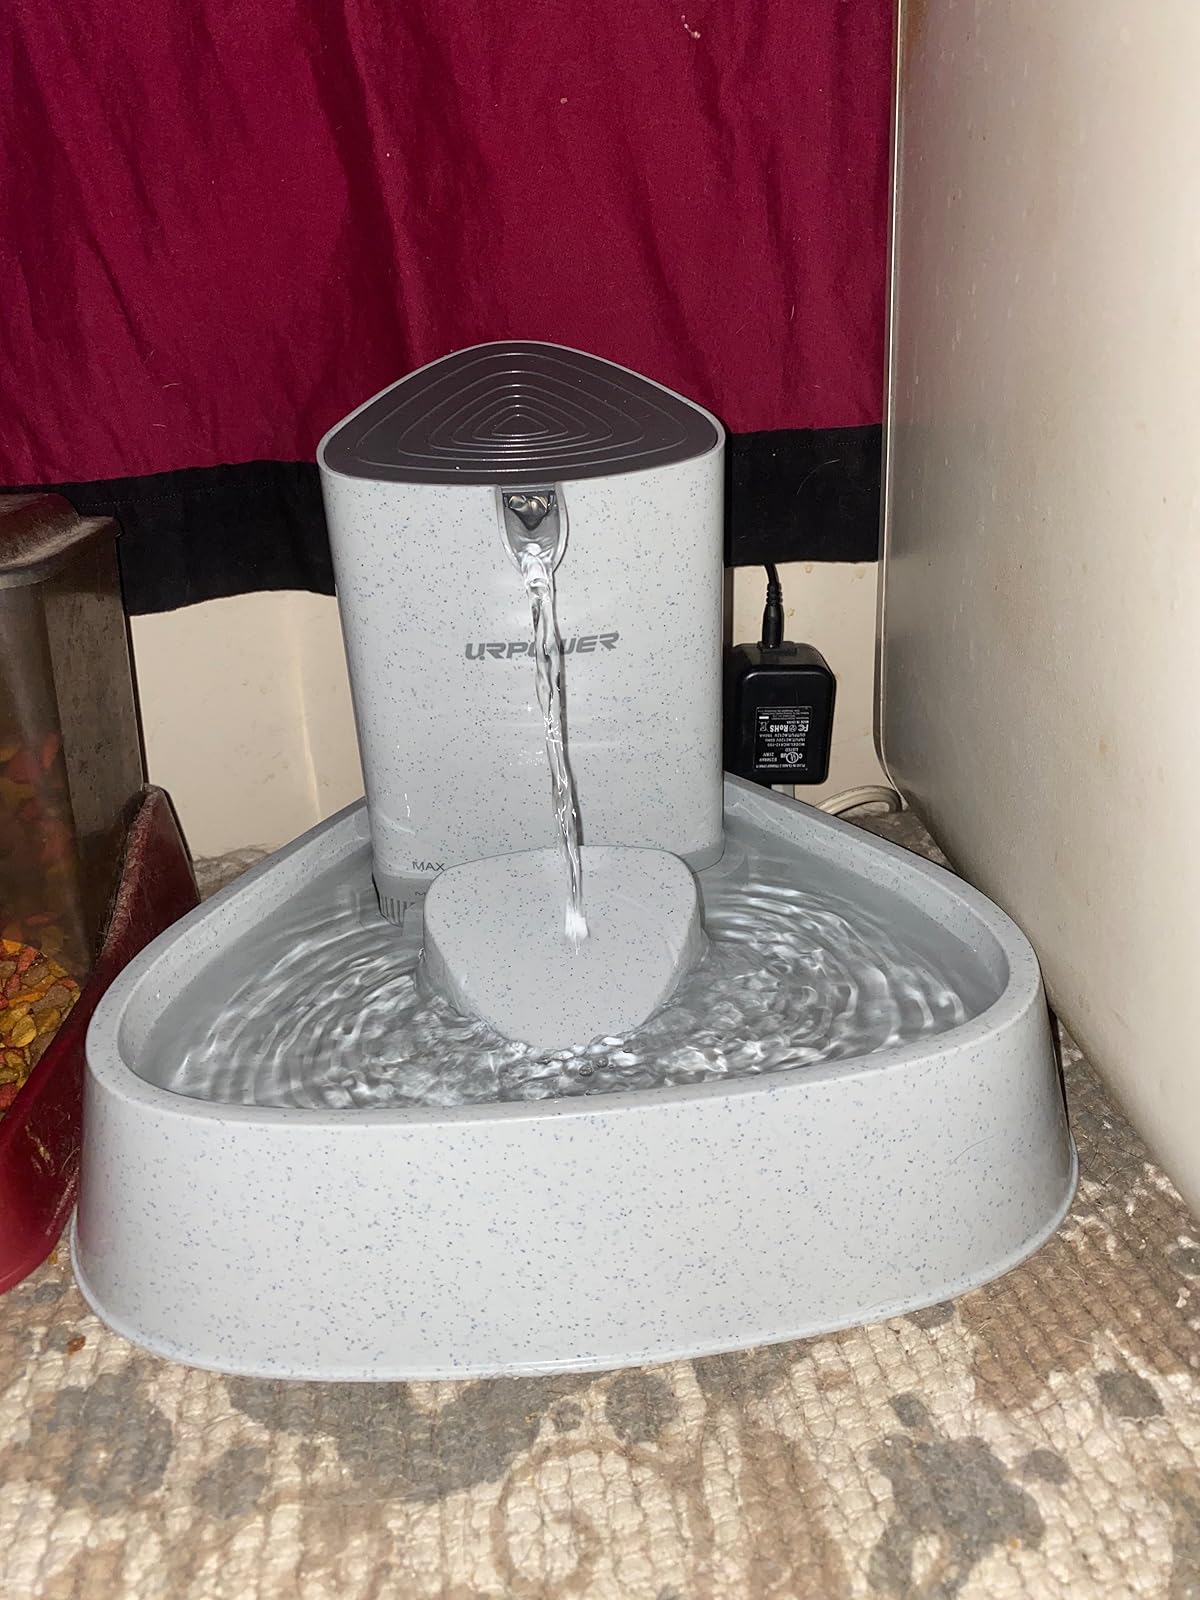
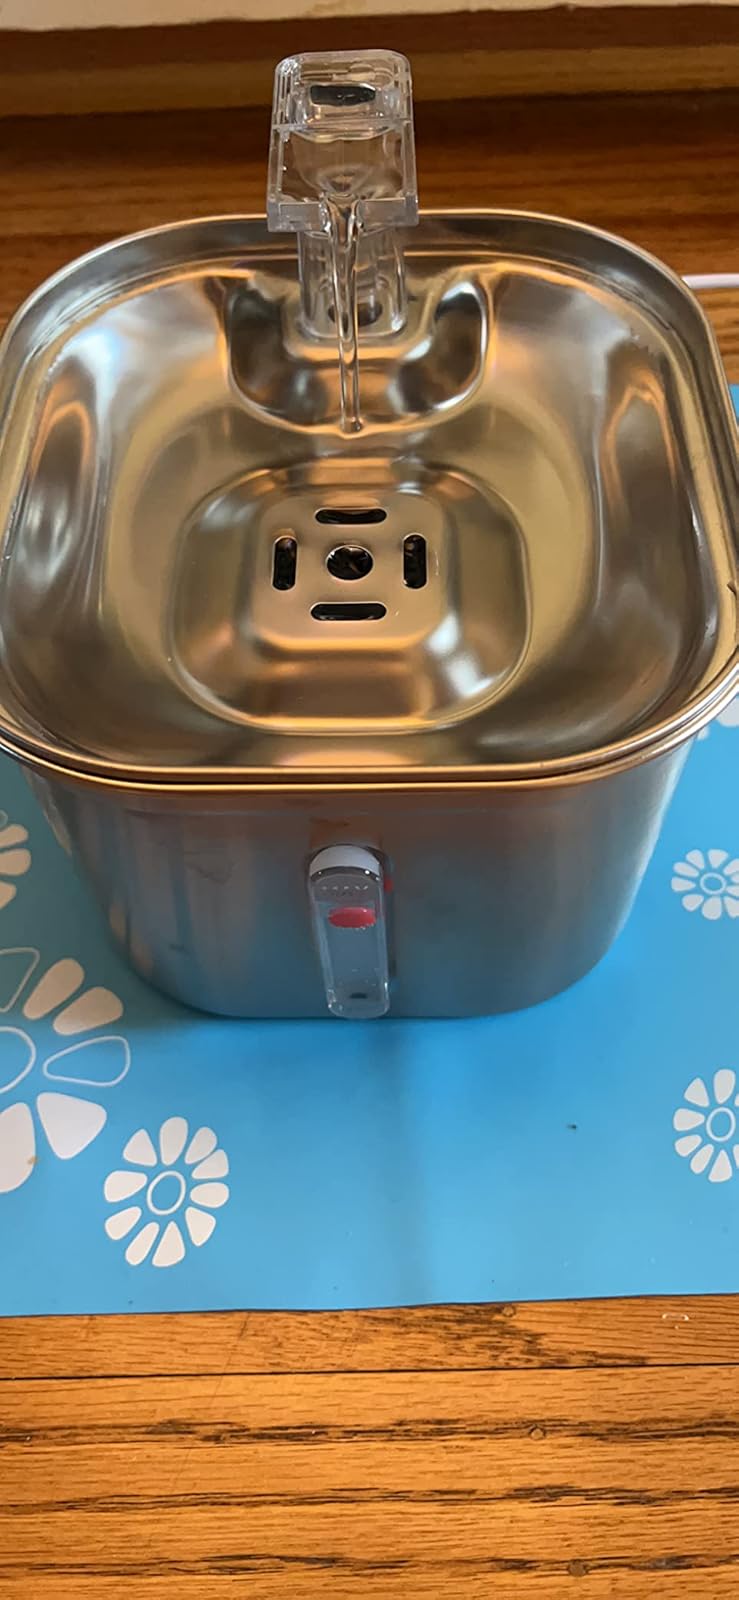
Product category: items_bowl
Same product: no